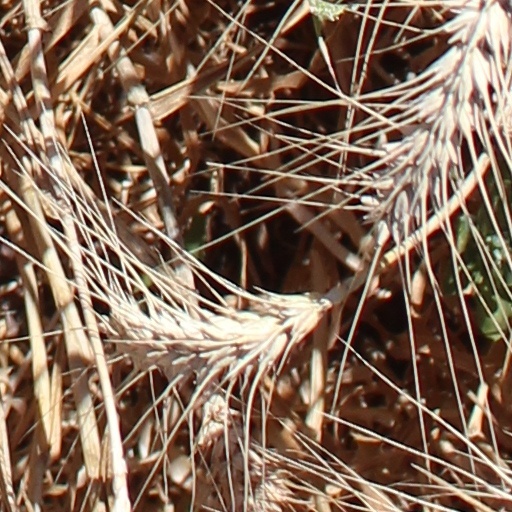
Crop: wheat